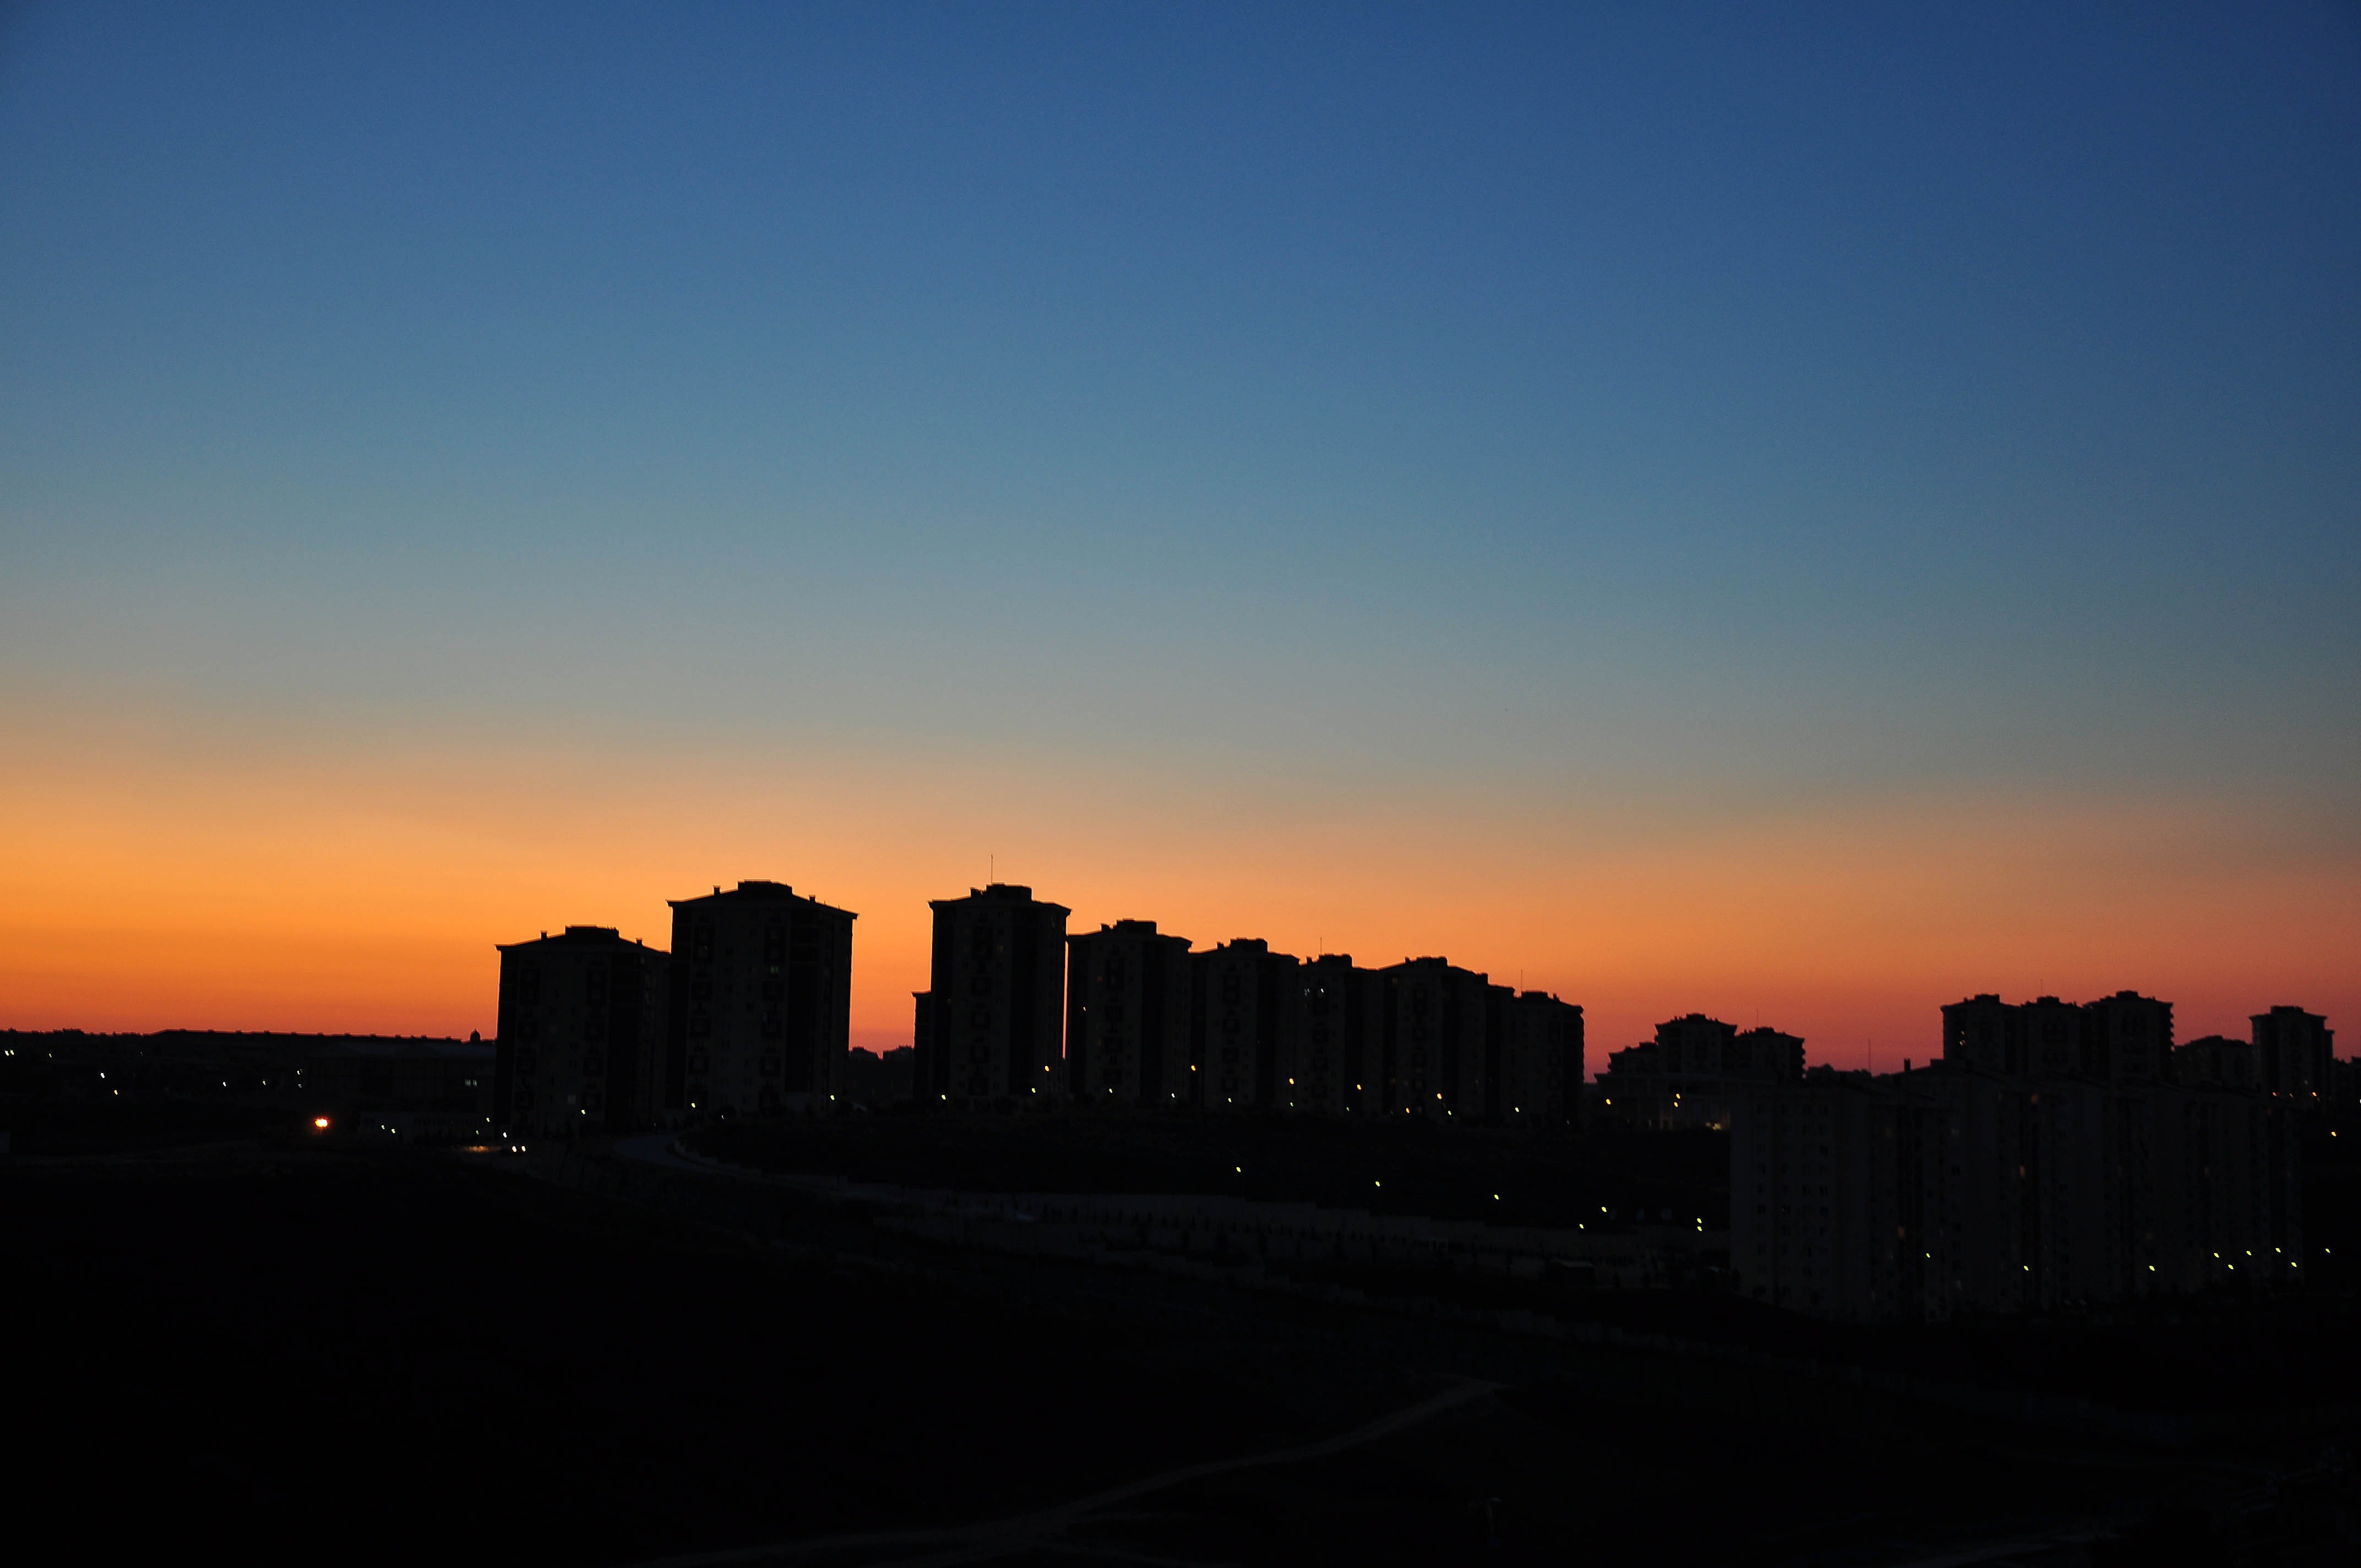
horizon, silhouette, cloud, sky, sun, sunrise, sunset, skyline, sunlight, morning, dawn, city, cityscape, dusk, evening, twilight, afterglow, roof tops, atmospheric phenomenon, human settlement, atmosphere of earth